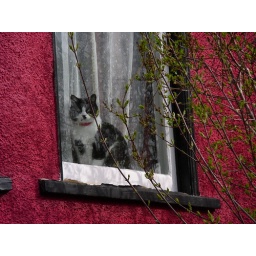
East end cat in window